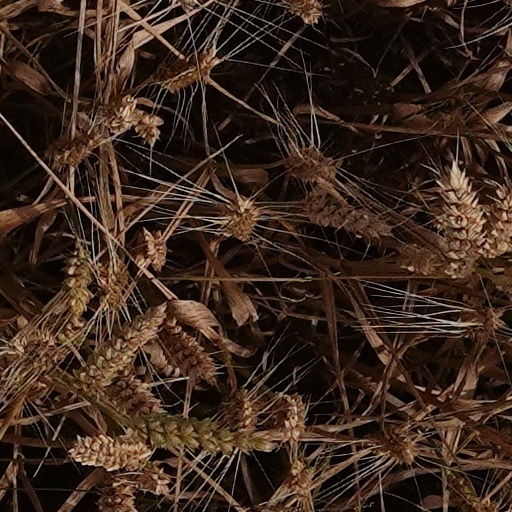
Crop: wheat